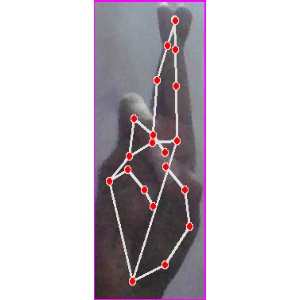
अक्षर: र